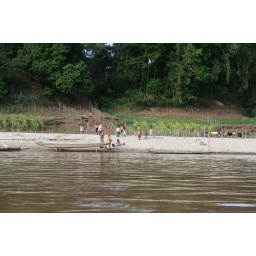
Lao folk fish in the river, wash in the river and play in the river